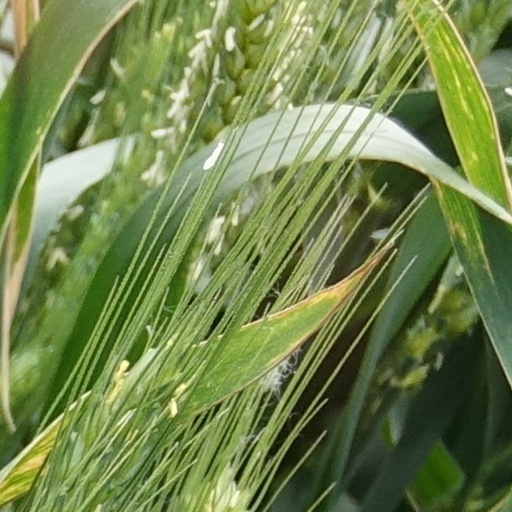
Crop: wheat